Corded Ware culture

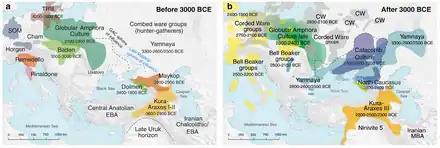
Corded Ware groups (CW) and distribution of archaeological cultures in Europe and Caucasus before and after 3000 BC.

Corded Ware encompassed most of continental northern Europe from the Rhine in the west to the Volga in the east, including most of modern-day Germany, the Netherlands, Denmark, Poland, Lithuania, Latvia, Estonia, Belarus, Czech Republic, Austria, Hungary, Slovakia, Switzerland, northwestern Romania, northern Ukraine, and the European part of Russia, as well as coastal Norway and the southern portions of Sweden and Finland. In the Late Eneolithic/Early Bronze Age, it encompassed the territory of nearly the entire Balkan Peninsula, where Corded Ware mixed with other steppe elements.